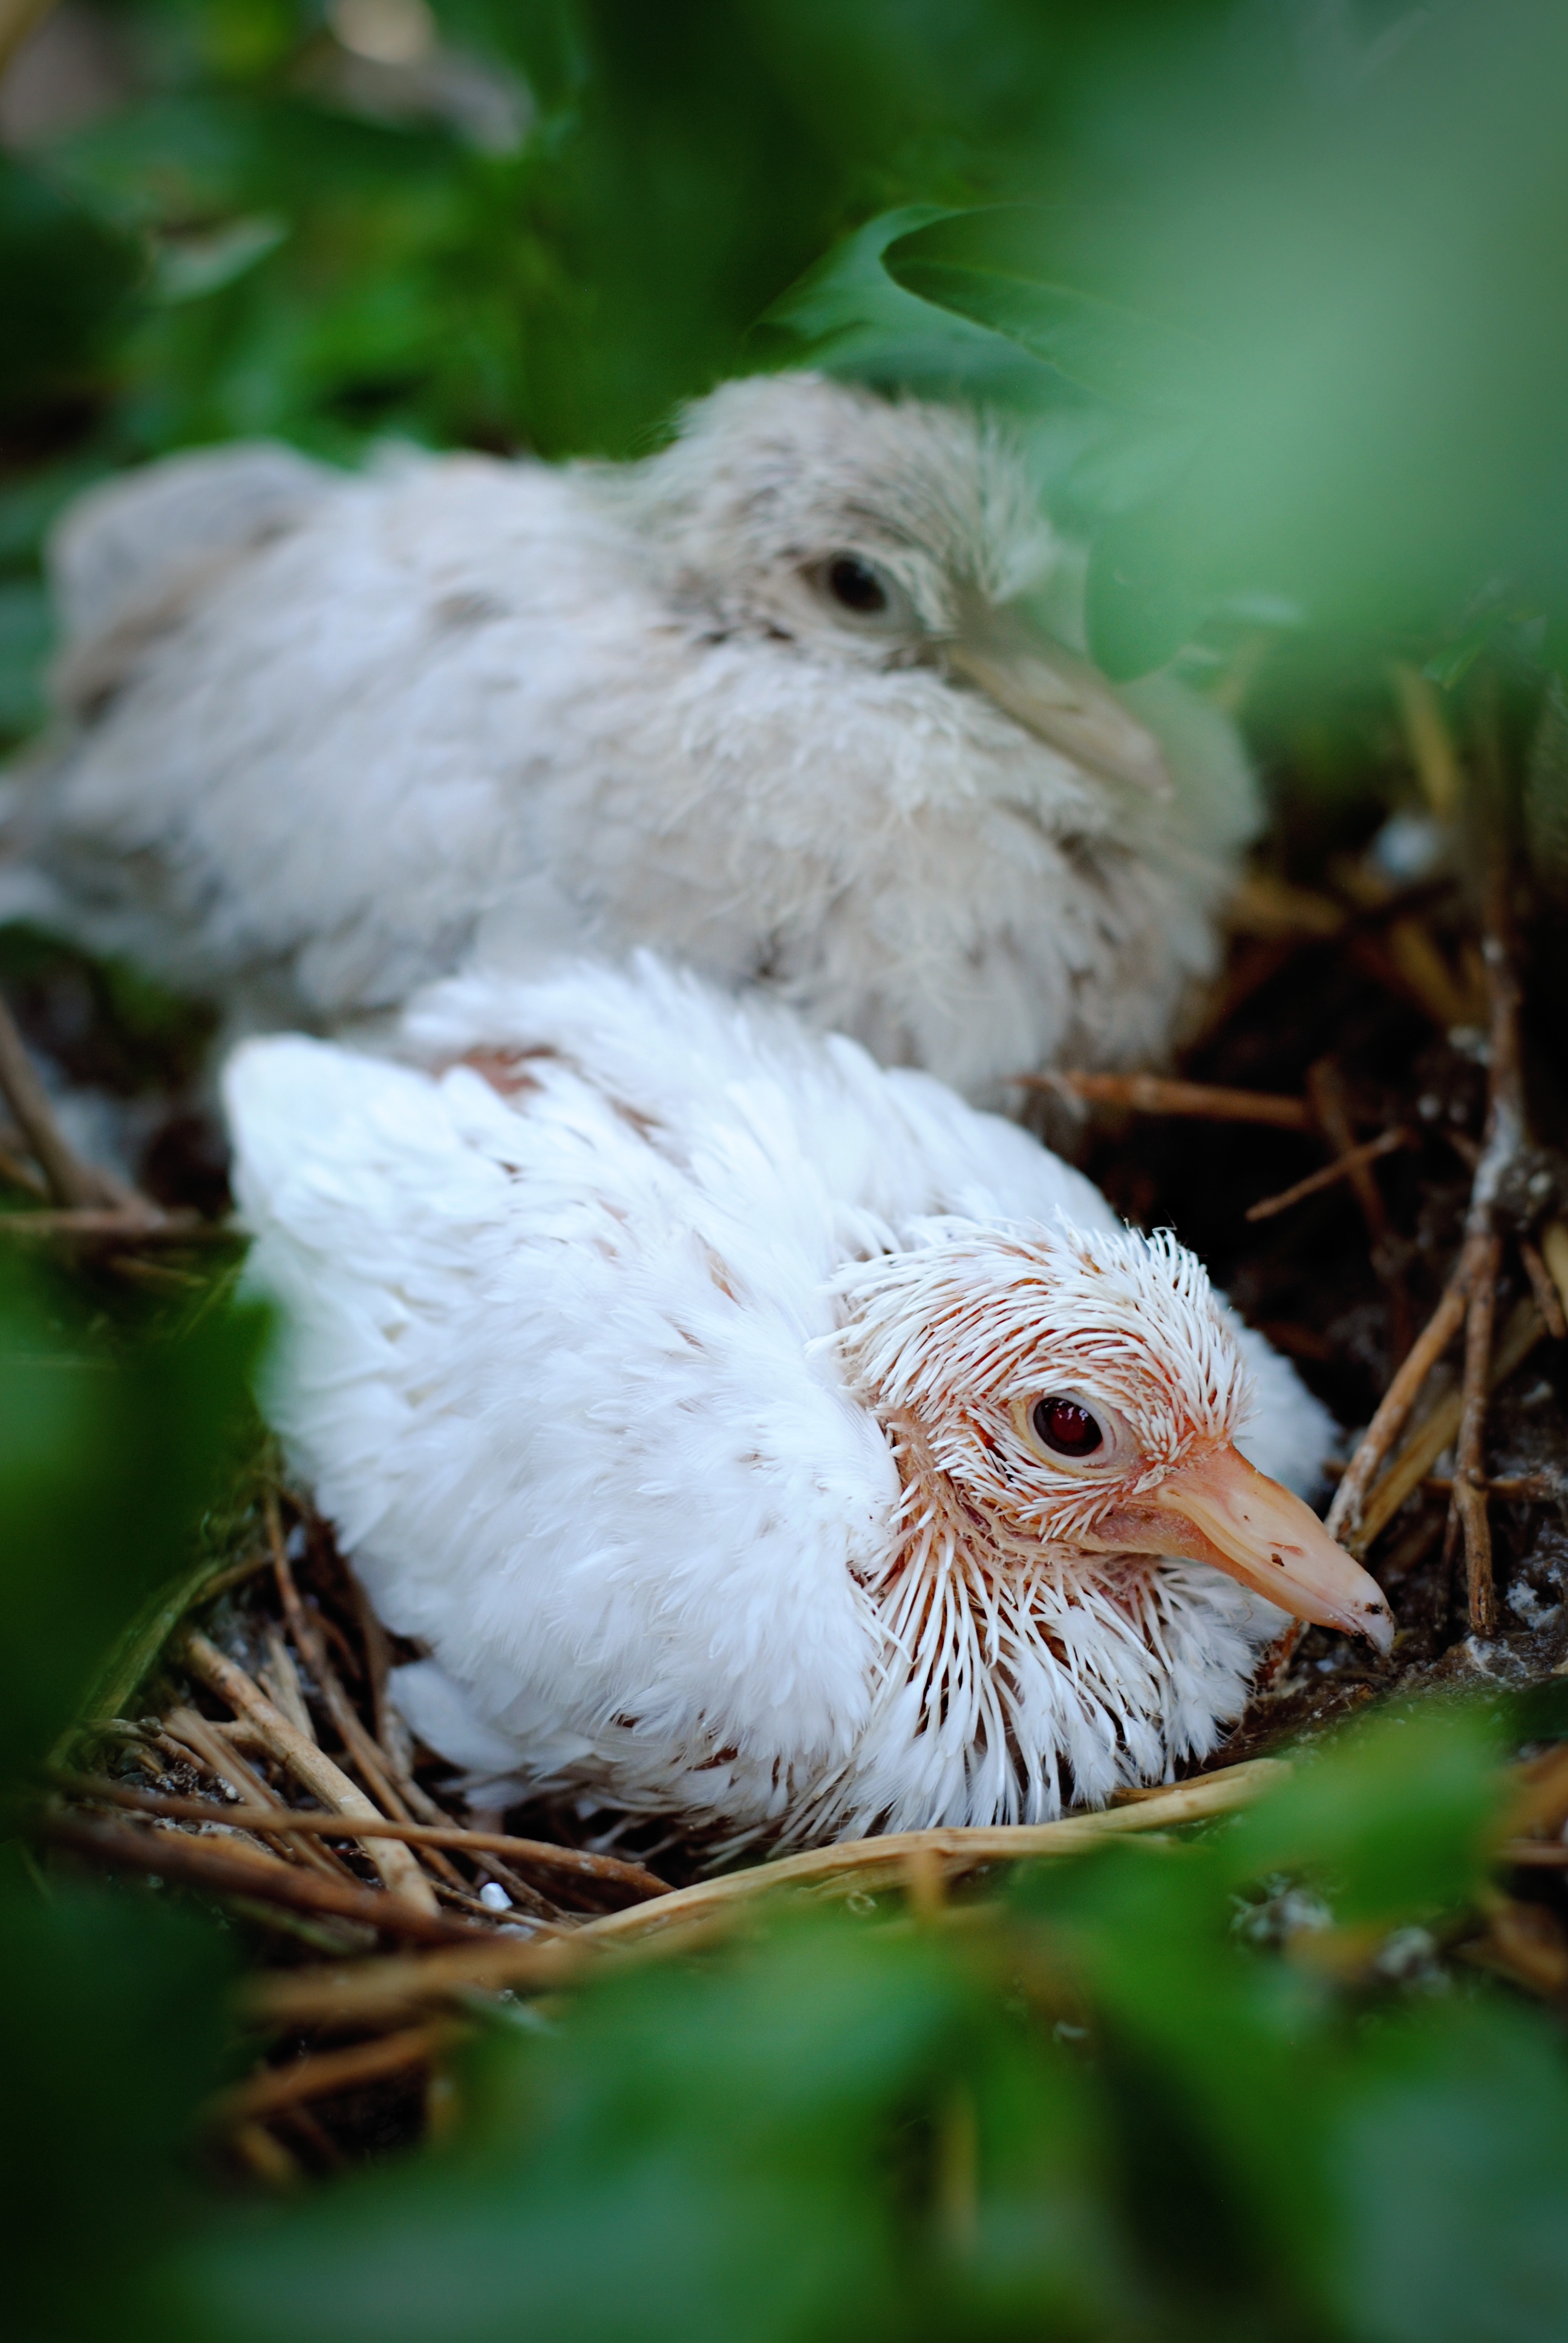
nature, grass, bird, flower, wildlife, green, beak, owl, chicken, fauna, bird of prey, close up